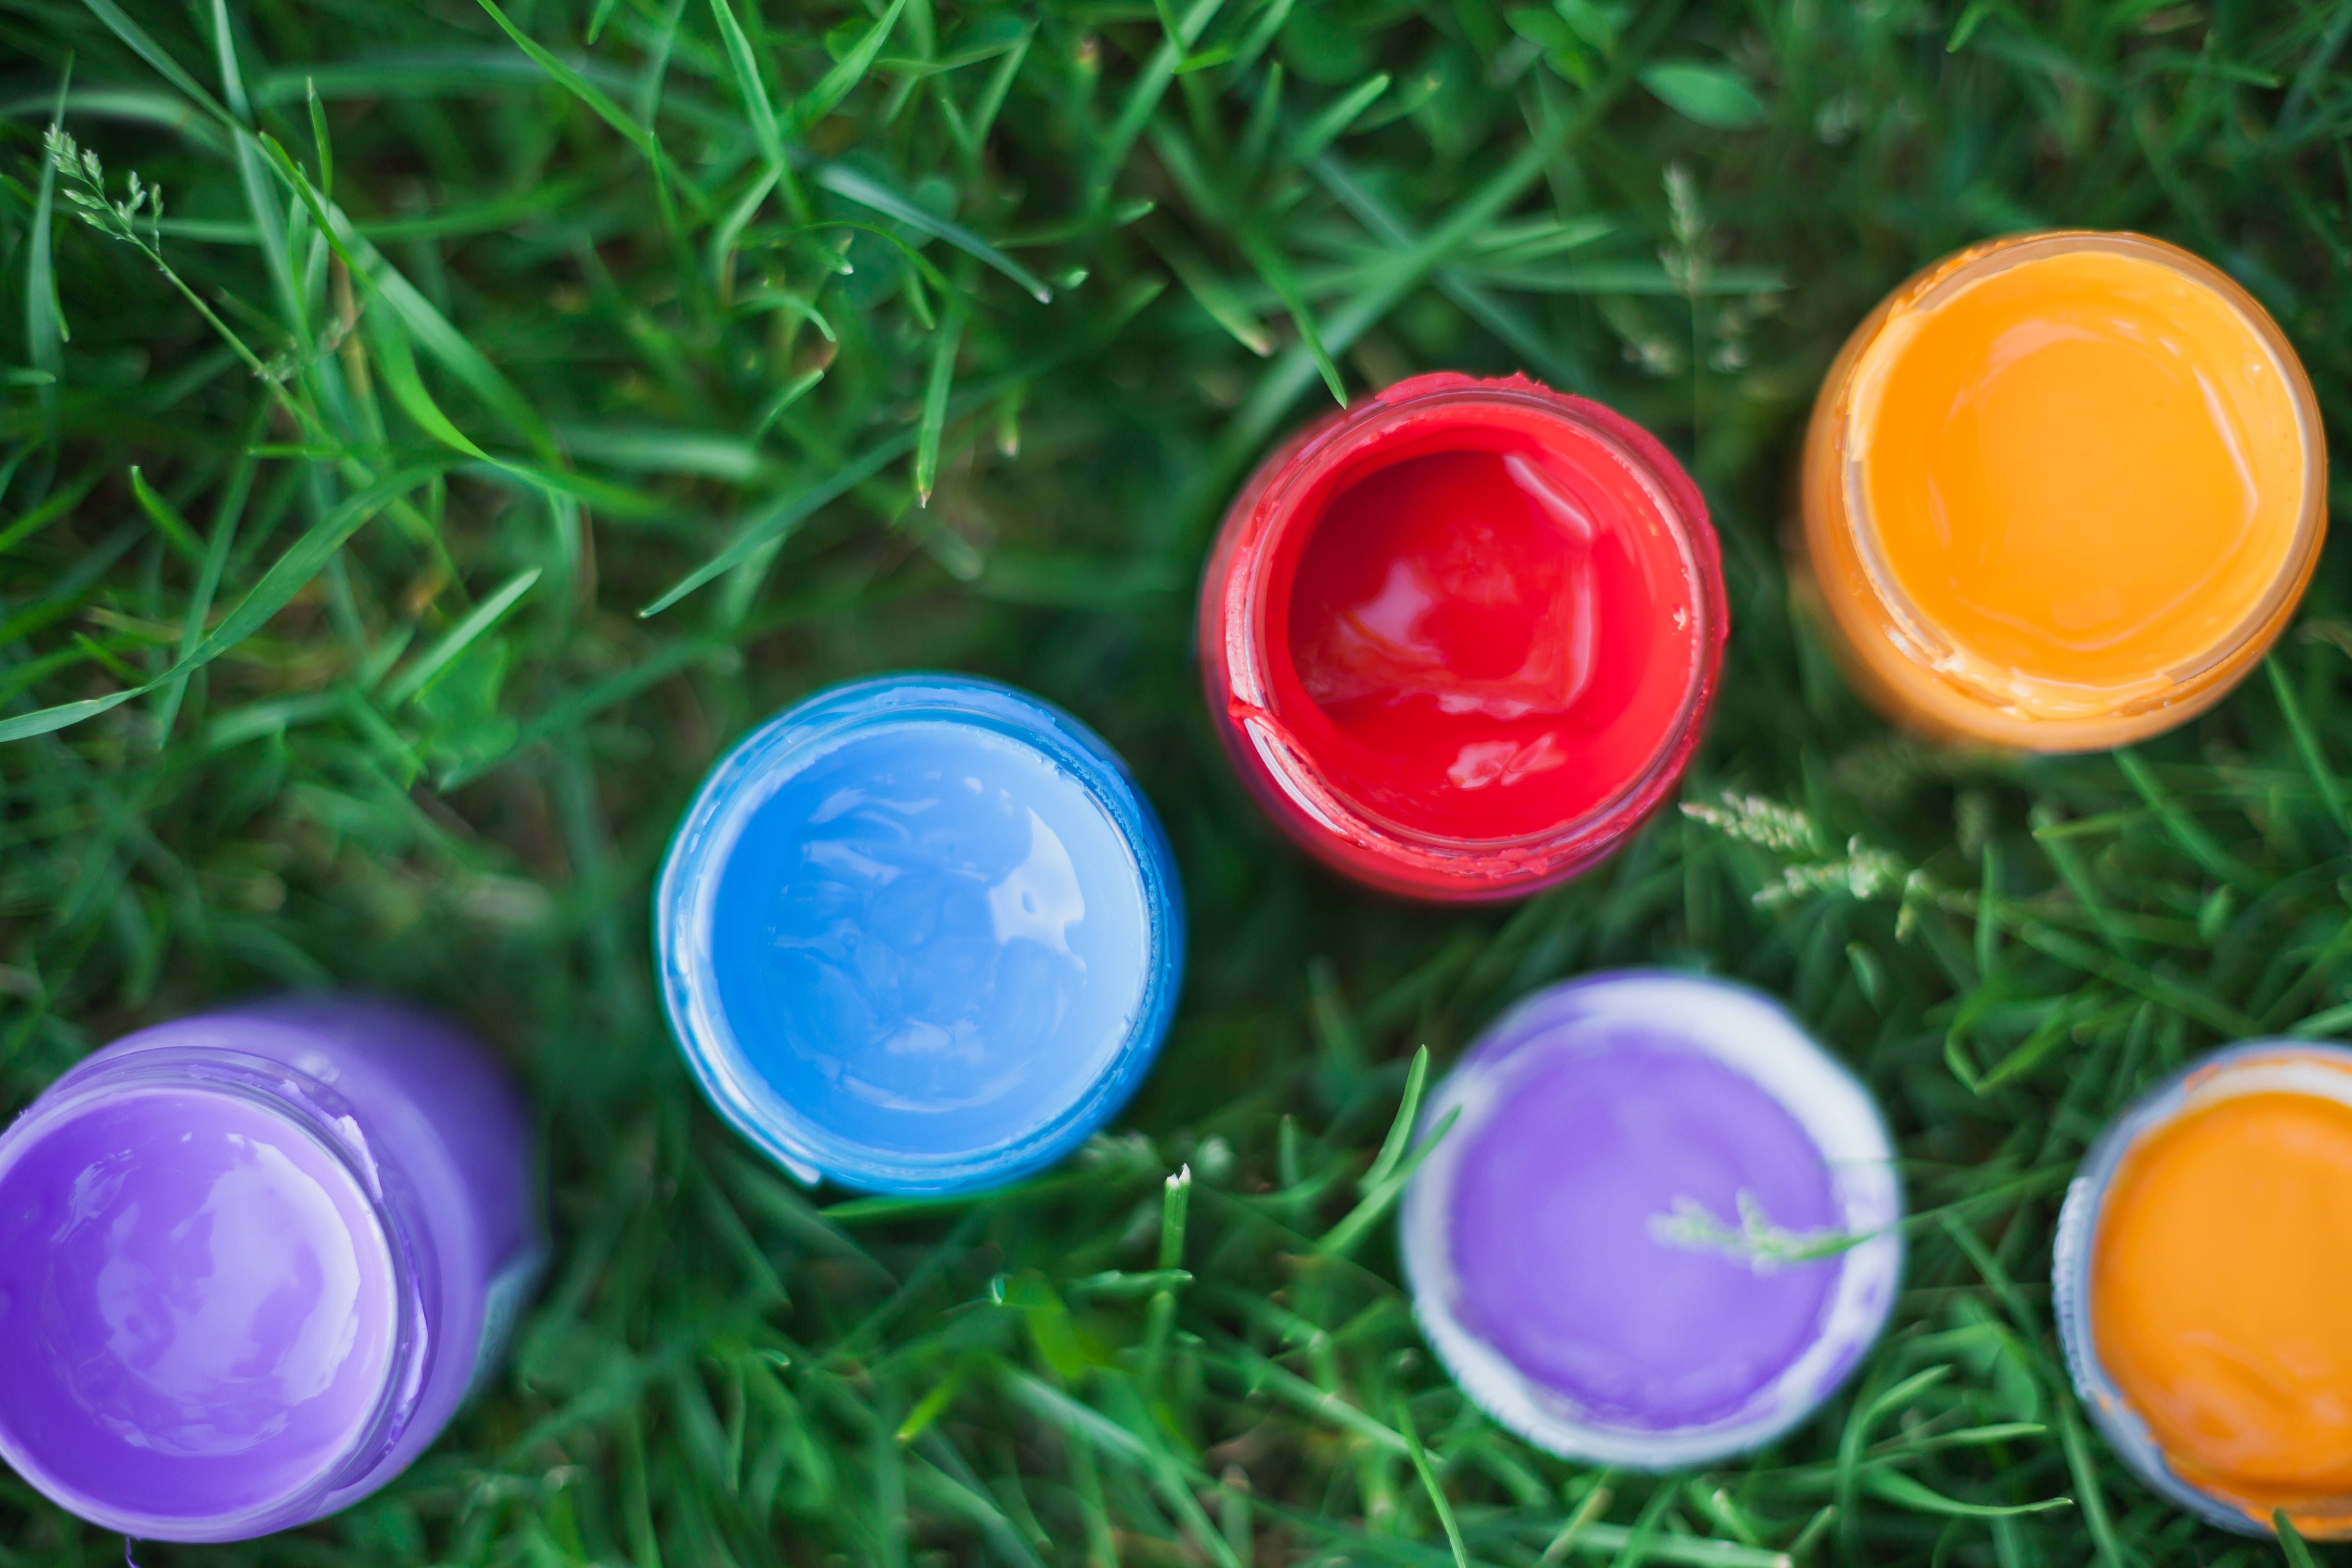
grass, lawn, play, flower, glass, food, green, color, lighting, easter egg